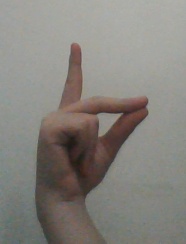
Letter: ta